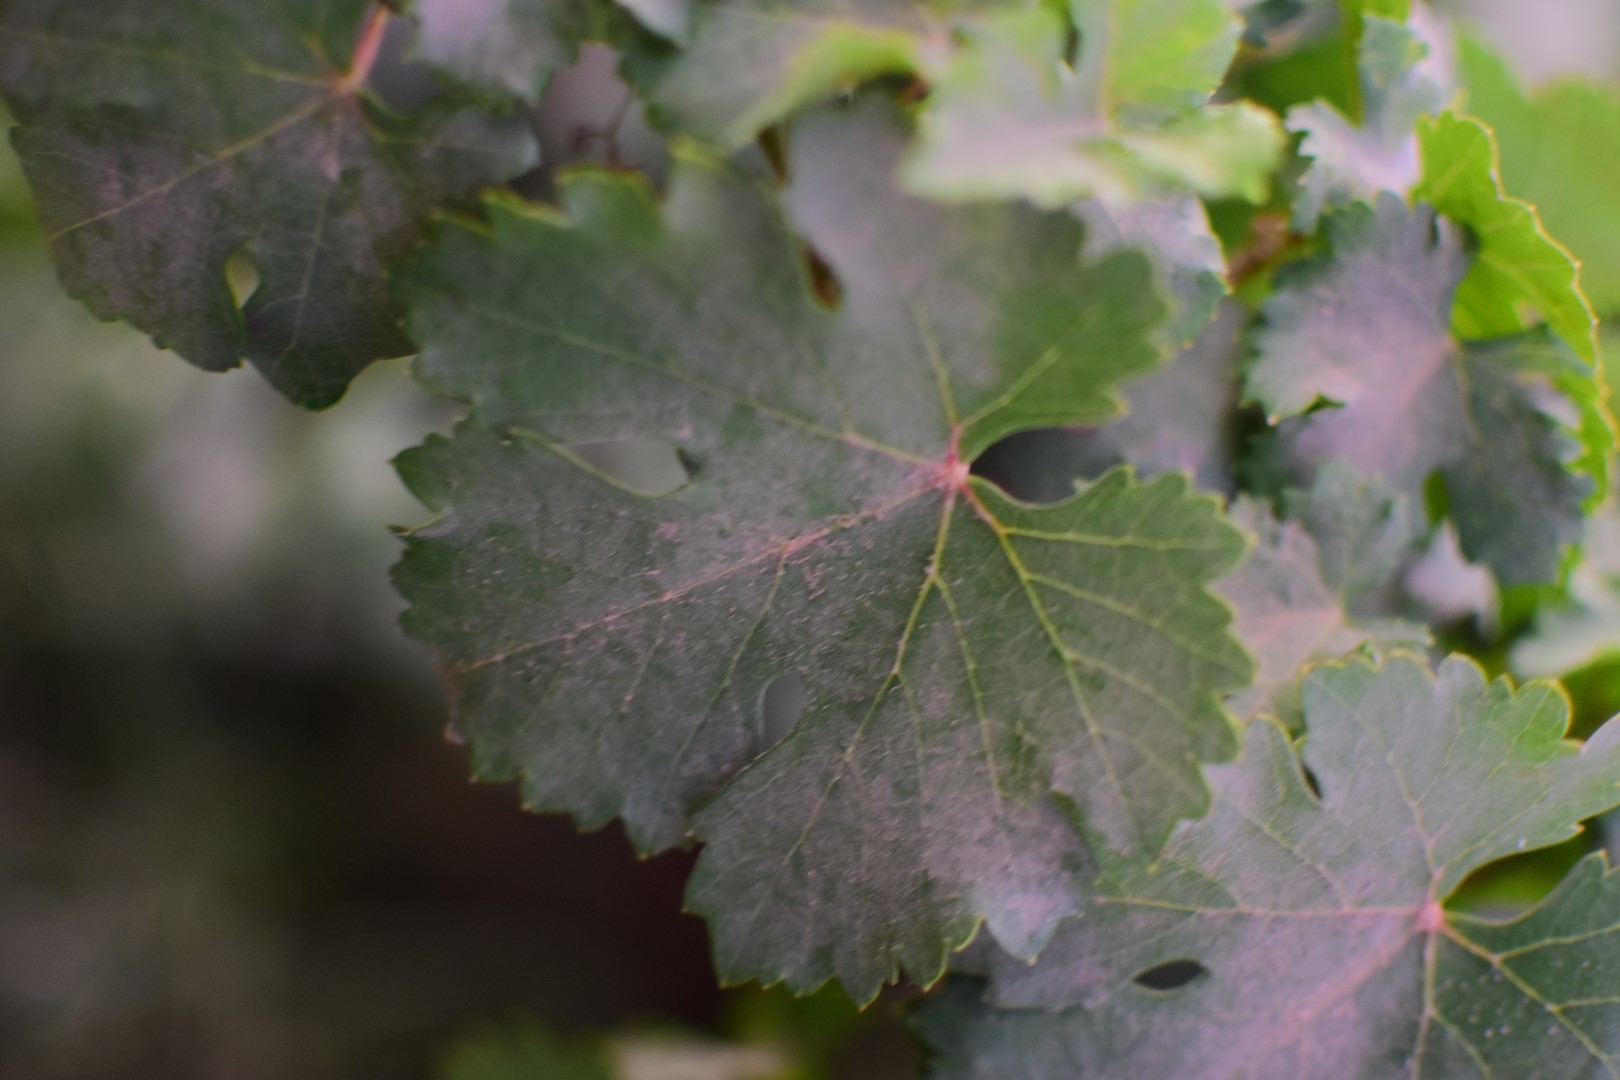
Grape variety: Aswud Balad